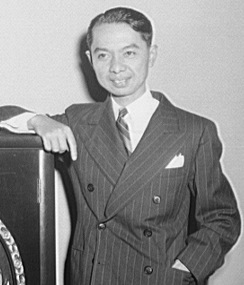
หม่อมราชวงศ์เสนีย์ ปราโมช

| name = เสนีย์ ปราโมช
| honorific-prefix = ศาสตราจารย์พิเศษ หม่อมราชวงศ์
| image = Senipramoj Cropped.jpg
| caption = หม่อมราชวงศ์เสนีย์ ใน พ.ศ. 2487
| order = นายกรัฐมนตรีไทย คนที่ 6
| term_start = 17 กันยายน พ.ศ. 2488
| term_end = 31 มกราคม พ.ศ. 2489 ()
| monarch = พระบาทสมเด็จพระปรเมนทรมหาอานันทมหิดล พระอัฐมรามาธิบดินทร
| deputy = อดุล อดุลเดชจรัส
| predecessor = ทวี บุณยเกตุ
| successor = ควง อภัยวงศ์
| term_start2 = 15 กุมภาพันธ์ พ.ศ. 2518
| term_end2 = 14 มีนาคม พ.ศ. 2518 ()
| monarch2 = พระบาทสมเด็จพระมหาภูมิพลอดุลยเดชมหาราช บรมนาถบพิตร
| deputy2 = เสวตร เปี่ยมพงศ์สานต์
| predecessor2 = สัญญา ธรรมศักดิ์
| successor2 = คึกฤทธิ์ ปราโมช|หม่อมราชวงศ์คึกฤทธิ์ ปราโมช
| term_start3 = 20 เมษายน พ.ศ. 2519
| term_end3 = 6 ตุลาคม พ.ศ. 2519 ()
| monarch3 = พระบาทสมเด็จพระมหาภูมิพลอดุลยเดชมหาราช บรมนาถบพิตร
| predecessor3 = คึกฤทธิ์ ปราโมช|หม่อมราชวงศ์คึกฤทธิ์ ปราโมช
| successor3 = สงัด ชลออยู่|พล.ร.อ.สงัด ชลออยู่ ()
Infobox officeholder |embed=yes
| order4 = รัฐมนตรีว่าการกระทรวงการต่างประเทศของไทย|รัฐมนตรีว่าการกระทรวงการต่างประเทศ
| term_start4 = 19 กันยายน พ.ศ. 2488
| term_end4 = 24 มีนาคม พ.ศ. 2489 ()
| primeminister4 = ตนเองควง อภัยวงศ์
| predecessor4 = ทวี บุณยเกตุ
| successor4 = ดิเรก ชัยนาม
| order5 = รัฐมนตรีว่าการกระทรวงยุติธรรม (ไทย)|รัฐมนตรีว่าการกระทรวงยุติธรรม
| term_start5 = 24 พฤศจิกายน พ.ศ. 2490
| term_end5 = 21 กุมภาพันธ์ พ.ศ. 2491 ()
| primeminister5 = ควง อภัยวงศ์
| predecessor5 = ถวัลย์ ธำรงนาวาสวัสดิ์
| successor5 = พระยาอรรถการีย์นิพนธ์ (สิทธิ จุณณานนท์)|พระยาอรรถการีย์นิพนธ์
| order6 = รัฐมนตรีว่าการกระทรวงศึกษาธิการของไทย|รัฐมนตรีว่าการกระทรวงศึกษาธิการ
| term_start6 = 25 กุมภาพันธ์​ พ.ศ. 2491
| term_end6 = 8 เมษายน พ.ศ. 2491 ()
| primeminister6 = ควง อภัยวงศ์
| predecessor6 = พระยาศราภัยพิพัฒ
| successor6 = มังกร พรหมโยธี
| order7 = รัฐมนตรีว่าการกระทรวงมหาดไทยของไทย|รัฐมนตรีว่าการกระทรวงมหาดไทย
| term_start7 = 20 เมษายน พ.ศ. 2519
| term_end7 = 6 ตุลาคม พ.ศ. 2519 ()
| primeminister7 = ตนเอง
| predecessor7 = หม่อมราชวงศ์คึกฤทธิ์ ปราโมช
| successor7 = สมัคร สุนทรเวช
| order8 = รัฐมนตรีว่าการกระทรวงกลาโหมของไทย|รัฐมนตรีว่าการกระทรวงกลาโหม
| term_start8 = 27 สิงหาคม พ.ศ. 2519
| term_end8 = 23 กันยายน พ.ศ. 2519 ()
| primeminister8 = ตนเอง
| predecessor8 = ทวิช เสนีย์วงศ์ ณ อยุธยา
| successor8 = สงัด ชลออยู่|พล.ร.อ.สงัด ชลออยู่
| order9 = รายชื่อผู้นำฝ่ายค้านในสภาผู้แทนราษฎรไทย|ผู้นำฝ่ายค้านในสภาผู้แทนราษฎร
| term_start9 = 22 มีนาคม พ.ศ. 2518
| term_end9 = 12 มกราคม พ.ศ. 2519 ()
| primeminister9 = หม่อมราชวงศ์คึกฤทธิ์ ปราโมช
| predecessor9 = "สถาปนาตำแหน่ง"
| successor9 = ประมาณ อดิเรกสาร
| order10 = พรรคประชาธิปัตย์|หัวหน้าพรรคประชาธิปัตย์
| term_start10 = 22 เมษายน พ.ศ. 2511
| term_end10 = 26 พฤษภาคม พ.ศ. 2522 ()
| predecessor10 = ควง อภัยวงศ์
| successor10 = ถนัด คอมันตร์
| birth_name = หม่อมราชวงศ์เสนีย์
| birth_place = จังหวัดนครสวรรค์ อาณาจักรรัตนโกสินทร์ (สมัยสมบูรณาญาสิทธิราชย์)|ประเทศสยาม
| death_place = โรงพยาบาลกรุงเทพ กรุงเทพมหานคร ประเทศไทย
| party = พรรคประชาธิปัตย์|ประชาธิปัตย์ (2489 - 2540)
| otherparty = เสรีไทย
| spouse = อุศนา ศาลิคุปต์
| father = พระวรวงศ์เธอ พระองค์เจ้าคำรบ
| mother = หม่อมแดง ปราโมช ณ อยุธยา
| relations = คึกฤทธิ์ ปราโมช|หม่อมราชวงศ์คึกฤทธิ์ ปราโมช (น้องชาย)
| signature = Signature of Seni Pramoj.svg
| blank1 = พระราชทานเพลิง
| data1 = 8 พฤศจิกายน พ.ศ. 2540เมรุหลวงหน้าพลับพลาอิศริยาภรณ์ วัดเทพศิรินทราวาส
หม่อมราชวงศ์เสนีย์ ปราโมช (26 พฤษภาคม พ.ศ. 2448 – 28 กรกฎาคม พ.ศ. 2540) เป็นนักการเมือง นักกฎหมาย นักการทูต และนักวิชาการชาวไทย นายกรัฐมนตรีไทยคนที่ 6 ผู้ร่วมก่อตั้งและอดีตหัวหน้าพรรคประชาธิปัตย์ ก่อนเข้าสู่วงการเมือง เคยเป็นผู้พิพากษา และเคยดำรงตำแหน่ง เอกอัครราชทูตไทย ประจำสหรัฐอเมริกา มาก่อน
== ประวัติและครอบครัว ==
หม่อมราชวงศ์เสนีย์ เกิดเมื่อวันที่ 26 พฤษภาคม พ.ศ. 2448 ณ ค่ายทหาร ในอำเภอเมืองนครสวรรค์|อำเภอเมือง จังหวัดนครสวรรค์ เวลาใกล้รุ่ง เป็นโอรสในพระวรวงศ์เธอ พระองค์เจ้าคำรบ กับหม่อมแดง ปราโมช ณ อยุธยา ชื่อ "เสนีย์" หมายถึง ทหาร หรือ เสนาบดี ได้รับพระราชทานนามนี้จากสมเด็จพระมหาสมณเจ้า กรมพระยาวชิรญาณวโรรส สันนิษฐานว่า เนื่องจากเสด็จพ่อ (พระองค์เจ้าคำรบ) เป็นทหาร
ชีวิตครอบครัวสมรสกับ ท่านผู้หญิงอุศนา ปราโมช ณ อยุธยา มีบุตรชาย-หญิง 3 คน บุตรชาย ได้แก่ หม่อมหลวงเสรี ปราโมช, หม่อมหลวงอัศนี ปราโมช และ บุตรี ได้แก่ หม่อมหลวงนียนา ปราโมช
== การศึกษา ==
เริ่มศึกษาที่ โรงเรียนเทพศิรินทร์|โรงเรียนสวนกุหลาบวิทยาลัย, เข้าเรียนชั้น ม.3ก. เลขประจำตัว ส.ก.๓๒๓๕ เมื่อ พ.ศ. 2460 จากนั้นได้เดินทาง ไปศึกษาต่อที่ โรงเรียนเทรนต์ (Trent College) ในเมืองนอตทิงแฮม ประเทศอังกฤษ และศึกษาต่อ ปริญญาตรี สาขานิติศาสตร์ ที่ วิทยาลัยวอร์สเตอร์ (Worcester College) แห่งมหาวิทยาลัยออกซฟอร์ด (University of Oxford) เมืองออกซฟอร์ด ประเทศอังกฤษ แล้วสำเร็จการศึกษาด้วยคะแนนระดับ เกียรตินิยมอันดับสอง
หลังจากนั้น ก็เข้าศึกษาต่อที่สำนักเนติบัณฑิตอังกฤษ ณ สำนักเกรย์อินน์ ในกรุงลอนดอน ได้คะแนนเป็นที่หนึ่ง ได้รับรางวัลเป็นเงิน 300 กีนีย์ จากสำนักกฎหมายอังกฤษ (เกียรติประวัตินี้ ได้เล่าลือมาถึงเมืองไทย จนมีการเข้าใจว่า ได้รับเงินรางวัลพระราชทาน จากพระเจ้าแผ่นดินอังกฤษ ซึ่งไม่เป็นความจริง แต่คนส่วนใหญ่ก็ยังเข้าใจอย่างนั้น) และทางโรงเรียนเทรนด์ ได้ประกาศให้นักเรียน หยุดเรียนหนึ่งวัน เพื่อเป็นการระลึกถึง และได้เรียกวันนั้นว่า "วันเสนีย์" (Seni Day)
เมื่อเดินทางกลับมายังประเทศไทย หม่อมราชวงศ์เสนีย์ ปราโมช ได้ศึกษาวิชากฎหมายไทยเพิ่มเติม จนกระทั่งได้รับเนติบัณฑิตไทย และเข้าฝึกงานที่ศาลฎีกาเป็นเวลา 6 เดือน จึงได้เป็นผู้พิพากษาและได้รับพระราชทานยศเป็น รองอำมาตย์เอก เมื่อวันที่ 8 พฤศจิกายน 2473 เนื่องในวันเฉลิมพระชนมพรรษาพระบาทสมเด็จพระปกเกล้าเจ้าอยู่หัว พระราชทานยศ (หน้า 2968)
ได้รับปริญญาดุษฎีบัณฑิตกิตติมศักดิ์ สาขานิติศาสตร์และรัฐศาสตร์ จากมหาวิทยาลัยธรรมศาสตร์ และจุฬาลงกรณ์มหาวิทยาลัย พ.ศ. 2503 และปริญญาดุษฎีบัณฑิตกิตติมศักดิ์ สาขามนุษยศาสตร์ จากมหาวิทยาลัยแห่งชาติไทเป พ.ศ. 2525
== ชีวิตการงาน ==
* เป็นผู้พิพากษาศาลแพ่ง
* ผู้ช่วยกรรมการศาลฎีกาและ
* ผู้พิพากษาศาลอุทธรณ์ ตามลำดับ
* ช่วงหลังของการรับราชการ ได้ย้ายไปกระทรวงการต่างประเทศ และไดัรับแต่งตั้งเป็นเอกอัครราชทูตไทยประจำสหรัฐอเมริกา ในปี พ.ศ. 2484 เกิดสงครามโลกครั้งที่ 2 ญี่ปุ่นยกพลขึ้นบกเข้าสู่ประเทศไทย หม่อมราชวงศ์เสนีย์ ปราโมช ได้ประกาศนโยบายเป็นอิสระ ไม่ขึ้นกับรัฐบาลในประเทศไทย จึงถูกตัดสัญชาติไทยจากรัฐบาล และได้รวบรวมคนไทยในต่างประเทศ จัดตั้งขบวนการเสรีไทยขึ้นเพื่อต่อต้านญี่ปุ่นอย่างลับ ๆ โดยปฏิบัติการติดต่อกับฝ่ายสัมพันธมิตร
* เป็นอาจารย์สอนวิชากฎหมายในมหาวิทยาลัยหลายแห่ง เช่น จุฬาลงกรณ์มหาวิทยาลัย มหาวิทยาลัยธรรมศาสตร์ เป็นต้น และเป็นอาจารย์ประจำคณะรัฐศาสตร์ จุฬาลงกรณ์มหาวิทยาลัย รวมทั้งเคยสอนวิชากฎหมายในคณะพาณิชยศาสตร์และการบัญชี จุฬาลงกรณ์มหาวิทยาลัย ด้วย
* รับราชการถวายและเล่นดนตรีร่วมกับพระบาทสมเด็จพระมหาภูมิพลอดุลยเดชมหาราช บรมนาถบพิตร|พระบาทสมเด็จพระบรมชนกาธิเบศร มหาภูมิพลอดุลยเดชมหาราช บรมนาถบพิตร ประจำทุกวันศุกร์ ในวงลายคราม
* เป็นหัวหน้าทีมทนายความในคดีปราสาทเขาพระวิหาร พ.ศ. 2505 กับประเทศกัมพูชา|กัมพูชา ในศาลโลก
== การดำรงตำแหน่งนายกรัฐมนตรี ==
เมื่อสงครามโลกครั้งที่ 2 สิ้นสุด หม่อมราชวงศ์เสนีย์ ปราโมช อัครราชทูตไทย ณ กรุงวอชิงตัน ในฐานะ หัวหน้าเสรีไทย สายสหรัฐอเมริกา ได้รับเชิญให้ดำรงตำแหน่งนายกรัฐมนตรี ต่อจาก ทวี บุณยเกตุ เพื่อเจรจากับประเทศอังกฤษ เกี่ยวกับสถานะของประเทศไทย ที่เป็นฝ่ายเดียวกับสัมพันธมิตร ภายหลังการประกาศสันติภาพ โดยรัฐบาลควง อภัยวงศ์ เมื่อวันที่ 16 สิงหาคม พ.ศ. 2488 ให้การประกาศสงคราม กับฝ่ายสัมพันธมิตร ของรัฐบาล จอมพล แปลก พิบูลสงคราม เป็นโมฆะ โดยเดินทางกลับมารับตำแหน่ง นายกรัฐมนตรี เมื่อวันที่ 17 กันยายน พ.ศ. 2488
ในการดำรงตำแหน่งนายกรัฐมนตรี ท่านได้ใช้ความรู้ความสามารถทางภาษา ตลอดจนความเข้าใจในขนบธรรมเนียมประเพณี และระบบกฎหมายตะวันตก เจรจากับ ฝ่ายสัมพันธมิตรในสงครามโลกครั้งที่สอง|ฝ่ายสัมพันธมิตร ที่ในครั้งแรกประเทศอังกฤษ ได้ยื่นข้อเรียกร้องให้ประเทศไทย เป็นเมืองในอาณัติ แต่ หม่อมราชวงศ์เสนีย์ ปราโมช สามารถเจรจาให้ไทย หลุดพ้นจากการเป็น เมืองในอาณัติอังกฤษได้สำเร็จ โดยอังกฤษและไทยได้ลงนามใน ""ความตกลงสมบูรณ์แบบเพื่อยุติภาวะสงคราม ระหว่างไทยกับบริเตนใหญ่และอินเดีย"" ที่สิงคโปร์ เมื่อวันที่ 1 มกราคม พ.ศ. 2489 มีใจความสำคัญคือ ไทยต้องคืนดินแดนในมลายู และรัฐฉาน ที่ได้มาระหว่างสงครามให้แก่อังกฤษ และต้องชดใช้ค่าเสียหายแก่ทรัพย์สินของอังกฤษ ที่ถูกไทยยึดครองระหว่างสงคราม เป็นข้าวสาร 1.5 ล้านตัน
จากนั้นไทยได้ทำการตกลงกับฝรั่งเศส มีจุดประสงค์เพื่อขอเข้าเป็นสมาชิกสหประชาชาติ โดยได้ตกลงคืนดินแดนที่ได้มาจากกรณีพิพาทอินโดจีน เมื่อปี พ.ศ. 2483 ให้กับฝรั่งเศส แต่ฝรั่งเศสยังเรียกร้องให้ไทยมอบ พระพุทธมหามณีรัตนปฏิมากร|พระแก้วมรกตและพระบาง ให้แก่ฝรั่งเศส โดยอ้างว่าเคยอยู่ในลาวมาก่อนถึง 200 กว่าปี ก่อนจะมาอยู่ที่กรุงเทพฯ และเมื่อลาวเป็นดินแดนในอาณัติของฝรั่งเศสแล้ว ไทยก็ควรคืนพระแก้วมรกตให้แก่ลาวด้วย แต่ฝ่ายไทยได้อ้างว่า พระแก้วมรกต ค้นพบครั้งแรกในประเทศไทย การที่ต้องอยู่ในลาวถึง 200 กว่าปีนั้น เป็นเพราะพระไชยเชษฐาได้นำพระแก้วมรกตจากเมืองเชียงใหม่ ไปไว้ที่เมืองหลวงพระบาง และเมืองเวียงจันทน์ ดังนั้นการที่สมเด็จเจ้าพระยามหากษัตริย์ศึก ได้อัญเชิญพระแก้วมรกต มาไว้ยังกรุงธนบุรีและกรุงเทพฯ ตามลำดับนั้น จึงเป็นการนำกลับคืนสู่สถานที่เดิม ทำให้ข้อเรียกร้องของฝรั่งเศสข้อนี้ต้องตกไป ส่วนพระบางนั้นไทยได้ส่งคืนลาวไปตามข้อเรียกร้อง
นอกจากนี้ไทยยังได้เปิดสัมพันธ์ทางการทูตกับ สหภาพโซเวียด และทำสนธิสัญญาทางไมตรีกับประเทศจีน เพื่อไม่ให้คัดค้านการเข้าเป็นสมาชิก องค์การสหประชาชาติของไทย และในที่สุดไทยได้เข้าเป็นสมาชิกองค์การสหประชาติ เมื่อวันที่ 16 ธันวาคม พ.ศ. 2489 เป็นสมาชิกลำดับที่ 55
รัฐบาลหม่อมราชวงศ์เสนีย์ ได้ประกาศ พระราชบัญญัติอาชญากรสงคราม เพื่อลงโทษผู้นำ หรือหัวหน้ารัฐบาล ที่ร่วมก่อให้เกิดสงคราม ที่ทำให้ประเทศเป็นฝ่ายปราชัย ซึ่งหากรัฐบาลไม่ตราพระราชบัญญัตินี้ ฝ่ายสัมพันธมิตรก็จะนำผู้ต้องหา ไปดำเนินคดีในต่างประเทศในฐานะ อาชญากรสงคราม
หม่อมราชวงศ์เสนีย์ ปราโมช ได้ตำแหน่งนายกรัฐมนตรี 4 ครั้ง โดยในครั้งสุดท้ายได้เกิด เหตุการณ์ 6 ตุลา|เหตุการณ์ 6 ตุลา 2519 ที่ตำรวจและกองกำลังติดอาวุธ เข้าปิดล้อม มหาวิทยาลัยธรรมศาสตร์ ซึ่งมีนักศึกษา และประชาชนหลายพันคนชุมนุมประท้วง การกลับประเทศไทยของ จอมพล ถนอม กิตติขจร ที่ถูกประชาชนขับไล่ ออกจากประเทศไปเมื่อ 3 ปีก่อน ในวันเดียวกัน พลเรือเอก สงัด ชลออยู่ ได้จัดตั้ง คณะปฏิรูปการปกครองแผ่นดิน เข้ายึดอำนาจจาก รัฐบาล หม่อมราชวงศ์เสนีย์
ในช่วงที่หม่อมราชวงศ์เสนีย์ ปราโมชได้เป็นนายกรัฐมนตรีครั้งที่ 2 ในปี 2518 เมื่อจัดตั้งรัฐบาล หม่อมราชวงค์ เสนีย์ ปราโมช ได้มีเงื่อนไขไม่จับมือกับอดีตสมาชิกพรรคสหประชาไทย ซึ่งเป็นพรรคของ ถนอม กิตติขจรทำให้ไม่สามารถจับมือกับ พรรคธรรมสังคม พรรคสังคมชาตินิยม พรรคชาติไทย เมื่อแถลงนโยบายได้รับความไว้วางใจเพียง 111 เสียง ซึ่งน้อยกว่ากึ่งนี่งในสภา จึงทำให้รัฐบาลหม่อมราชวงค์ คึกฤทธิ์ ปราโมช ต้องพ้นตำแหน่งก่อนจะปฎิบัติหน้าที่ เสนีย์ ปราโมช : ผู้ที่สภาฯไม่ไว้วางใจก่อนเข้าทำงาน ทำให้ หม่อมราชวงศ์คึกฤทธิ์ ปราโมช รัฐบาลเสียงข้างน้อง 18 เสียงสามารถรวมเสียงจัดตั้งรัฐบาลได้
หลังจากพ้นตำแหน่งแล้ว หม่อมราชวงศ์เสนีย์ ปราโมช ได้ลาออกจากตำแหน่ง หัวหน้าพรรคประชาธิปัตย์ และวางมือทางการเมือง ใช้ชีวิตสงบเงียบตลอดมา และได้ถึงแก่อสัญกรรมด้วยโรคถุงลมโป่งพอง ณ โรงพยาบาลกรุงเทพ เมื่อวันที่ 28 กรกฎาคม พ.ศ. 2540 สิริอายุได้ พระบาทสมเด็จพระมหาภูมิพลอดุลยเดชมหาราช บรมนาถบพิตร เสด็จพระราชดำเนินในการพระราชทานเพลิงศพ เมื่อว้นที่ 8 พฤศจิกายน พ.ศ. 2540 ณ เมรุหลวงหน้าพลับพลาอิศริยาภรณ์ วัดเทพศิรินทราวาส
ระยะเวลาดำรงตำแหน่งนายกรัฐมนตรี
# สมัยที่ 1 : คณะรัฐมนตรีไทย คณะที่ 13|คณะรัฐมนตรีคณะที่ 13 ของไทย : 17 กันยายน 2488 – 31 มกราคม 2489
# สมัยที่ 2 : คณะรัฐมนตรีไทย คณะที่ 35|คณะรัฐมนตรีคณะที่ 35 ของไทย : 15 กุมภาพันธ์ 2518 – 13 มีนาคม 2518
# สมัยที่ 3 : คณะรัฐมนตรีไทย คณะที่ 37|คณะรัฐมนตรีคณะที่ 37 ของไทย : 20 เมษายน 2519 – 25 กันยายน 2519
# สมัยที่ 4 : คณะรัฐมนตรีไทย คณะที่ 38|คณะรัฐมนตรีคณะที่ 38 ของไทย : 25 กันยายน 2519 – 6 ตุลาคม 2519
== ก่อตั้งพรรคประชาธิปัตย์และหน้าที่ในการเมือง ==
หม่อมราชวงศ์เสนีย์ ปราโมช ดำเนินการจัดตั้งพรรคประชาธิปัตย์ ร่วมกับควง อภัยวงศ์ ขึ้นในวันศุกร์ที่ 5 เมษายน พ.ศ. 2489 โดยชื่อ "ประชาธิปัตย์" นั้น ท่านเป็นผู้บัญญัติขึ้น โดยมีความหมายว่า "ผู้บำเพ็ญประชาธิปไตย" โดยมีจุดมุ่งหมายคือ ต่อต้านการกระทำอันเป็นเผด็จการไม่ว่าวิธีการใด ๆ โดยมีควง อภัยวงศ์ เป็นหัวหน้าพรรคคนแรก หม่อมราชวงศ์เสนีย์ ปราโมช เป็นรองหัวหน้าพรรค หม่อมราชวงศ์คึกฤทธิ์ ปราโมช ที่ยุบพรรคก้าวหน้า (พ.ศ. 2488)|พรรคก้าวหน้ามารวมกับพรรคประชาธิปัตย์ เป็นเลขาธิการพรรค และชวลิต อภัยวงศ์ เป็นรองเลขาธิการพรรค
หม่อมราชวงศ์เสนีย์ ปราโมช เข้ารับตำแหน่งหัวหน้าพรรคประชาธิปัตย์สืบต่อจากควง อภัยวงศ์ ที่ถึงแก่อสัญกรรมไปในปี พ.ศ. 2511 หลังจากได้ยุติบทบาททางการเมืองของตนเองไปตั้งแต่ปี พ.ศ. 2494 หลังจากที่รัฐประหารในประเทศไทย พ.ศ. 2494|จอมพล แปลก พิบูลสงคราม ได้ยึดอำนาจตนเองเมื่อวันที่ 29 พฤศจิกายน พ.ศ. 2494 โดยไม่ลงเลือกตั้งในการเลือกตั้งสมาชิกสภาผู้แทนราษฎรไทยเป็นการทั่วไป พ.ศ. 2495|การเลือกตั้งเมื่อวันที่ 26 กุมภาพันธ์ พ.ศ. 2495 และการเลือกตั้งในประเทศไทยครั้งที่ 9|การเลือกตั้งเมื่อวันที่ 26 กุมภาพันธ์ พ.ศ. 2500 ระหว่างการเป็นหัวหน้าพรรคนั้น หม่อมราชวงศ์สนีย์ ปราโมช ได้ชื่อว่าเป็นนักการเมืองที่เป็นสุภาพบุรุษ เล่นการเมืองด้วยความบริสุทธิ์ โปร่งใส มาตลอด แต่ หม่อมราชวงศ์เสนีย์ มักประสบปัญหาความวุ่นวายในพรรค เนื่องจากสมาชิกพรรคมักสร้างปัญหาโดยการต่อรองขอตำแหน่งทางการเมือง และบางส่วนก็จะออกจากพรรคไปตั้งพรรคใหม่ จนเกิดความวุ่นวาย ไม่สามารถควบคุมพรรคได้ จึงได้ฉายาจากสื่อมวลชนว่า ""ฤๅษีเลี้ยงลิง"" หรือ ""พระเจ้าตา"" เพราะถูกมองว่าอ่อนแอ ไม่สามารถควบคุมบริหารพรรคและรัฐบาลได้ จนเกิดเหตุการณ์ 6 ตุลา
== ชีวิตหลังจากการปลดหน้าที่ ==
หลังจากเหตุการณ์ 6 ตุลา|เหตุการณ์ 6 ตุลาคม พ.ศ. 2519 แล้ว คณะปฏิรูปการปกครองที่นำโดย พลเรือเอก สงัด ชลออยู่ ต้องการจะให้ท่านดำรงตำแหน่งนายกรัฐมนตรีต่อไป แต่ท่านได้ปฏิเสธ หม่อมราชวงศ์เสนีย์ ปราโมช จึงได้วางมือจากการรับตำแหน่งทางการเมืองอย่างถาวร แต่ยังรักษาการหัวหน้าพรรคประชาธิปัตย์ต่อไปอีกระยะ จนกระทั่งเมื่อปี พ.ศ. 2522 จึงได้หัวหน้าคนใหม่ (พันเอกพิเศษ ถนัด คอมันตร์) ชีวิตหลังจากนี้ หม่อมราชวงศ์เสนีย์ ปราโมช ใช้ชีวิตอยู่ที่บ้านเอกมัย ใช้เวลาไปกับการอ่านหนังสือ และรวบรวมงานประพันธ์ต่าง ๆ ที่เคยแต่งไว้ก่อนหน้านี้และแต่งเพิ่มเติม เช่น ประชุมสารนิพนธ์, แปลกวีนิพนธ์, ชีวลิขิต เป็นต้น รวมทั้งการวาดรูป ทั้งรูปสีน้ำ สีน้ำมัน รูปสเก็ตซ์ เล่นดนตรี แต่งเพลงและปลูกไม้ดอก โดยเฉพาะกุหลาบ ซึ่งล้วนเป็นงานอดิเรกที่ทำเป็นประจำ และยังคงให้สัมภาษณ์แสดงความคิดเห็นต่อเหตุการณ์บ้านเมืองเป็นระยะ ๆ รวมทั้งยังให้คำปรึกษากับพรรคประชาธิปัตย์ ในฐานะที่เป็นปูชนียบุคคลสำคัญในพรรคด้วย ซึ่งในปี พ.ศ. 2548 อันเป็นวาระครบรอบ 100 ปี ของท่าน ทางพรรคได้ก่อตั้ง มูลนิธิ หม่อมราชวงศ์เสนีย์ ปราโมช ขึ้นตามเจตนารมณ์ของท่านและทายาท และให้ชื่ออาคารที่ทำการของพรรคหลังที่สองว่า อาคาร หม่อมราชวงศ์เสนีย์ ปราโมช
file:Madame Tussauds Bangkok (17).jpg|150px|thumb|หุ่นขี้ผึ้ง ม.ร.ว.เสนีย์ ปราโมช จัดแสดง ณ พิพิธภัณฑ์หุ่นขี้ผึ้งมาดามทุซโซต์ กรุงเทพฯ
== รางวัลและเกียรติยศ ==
ศาสตราจารย์พิเศษ หม่อมราชวงศ์เสนีย์ ปราโมช ได้รับพระราชทานยศกองอาสารักษาดินแดนเป็น นายกองใหญ่ พระราชทานยศกองอาสารักษาดินแดน
== เครื่องราชอิสริยาภรณ์ ==
ศาสตราจารย์พิเศษ หม่อมราชวงศ์เสนีย์ ปราโมช ได้รับพระราชทานเครื่องราชอิสริยาภรณ์ ดังนี้
ราชกิจจานุเบกษา, แจ้งสำนักนายกรัฐมนตรี เรื่อง พระราชทานเครื่องราชอิสริยาภรณ์, เล่ม ๙๓ ตอนที่ ๘๐ ง หน้า ๑๓๕๑, ๑ มิถุนายน ๒๕๑๙
ราชกิจจานุเบกษา, แจ้งสำนักนายกรัฐมนตรี เรื่อง พระราชทานแครื่องราชอิสริยาภรณ์, เล่ม ๗๗ ตอนที่ ๑๐๒ ง ฉบับพิเศษ หน้า ๒๒, ๑๔ ธันวาคม ๒๕๐๓
ราชกิจจานุเบกษา, แจ้งสำนักนายกรัฐมนตรี เรื่อง พระราชทานเครื่องราชอิสริยาภรณ์, เล่ม ๙๒ ตอนที่ ๒๖๓ ง ฉบับพิเศษ หน้า ๔๗, ๒๖ ธันวาคม ๒๕๑๘
 สาขานิติศาสตร์ราชกิจจานุเบกษา, แจ้งสำนักนายกรัฐมนตรี เรื่อง พระราชทานเหรียญดุษฎีมาลา เข็มศิลปวิทยา , เล่ม ๑๐๑ ตอนที่ ๑๓๔ ง ฉบับพิเศษ หน้า ๑๔, ๒๙ กันยายน ๒๕๒๗
ราชกิจจานุเบกษา, แจ้งความสำนักนายกรัฐมนตรี เรื่อง พระราชทานเหรียญราชการชายแดน, เล่ม ๘๐ ตอนที่ ๕๓ ง หน้า ๑๔๔๙, ๒๘ พฤษภาคม ๒๕๐๖
รายพระนามและรายนามผู้ที่สมควรได้รับพระราชทานเหรียญลูกเสือสดุดี ประจำปี ๒๕๒๐ จากเว็บไซต์ thaiscouts
ราชกิจจานุเบกษา, แจ้งความสำนักนายกรัฐมนตรี เรื่องพระราชทานเหรียญรัตนาภรณ์, เล่ม ๑๗ ตอนที่ ๒๓ ง หน้า ๔๒๖, ๒๖ มีนาคม ๒๔๘๙
ราชกิจจานุเบกษา, แจ้งความสำนักนายกรัฐมนตรี เรื่องพระราชทานเหรียญรัตนาภรณ์, เล่ม ๗๑ ตอนที่ ๕๑ ง หน้า ๑๘๔๗, ๑๗ สิงหาคม ๒๔๙๗
ราชกิจจานุเบกษา, แจ้งสำนักนายกรัฐมนตรี เรื่อง พระราชทานเหรียญราชรุจิ, เล่ม ๗๗ ตอนที่ ๒๒ ง หน้า ๙๓๗, ๒๒ มีนาคม ๒๕๐๓
== ลำดับสาแหรก ==
ahnentafel top|width=100%|ลำดับสาแหรกของหม่อมราชวงศ์เสนีย์ ปราโมชชมรมสายสกุลบุนนาค. " เจ้าพระยาศรีพิพัฒน์รัตนราชโกษา (แพ บุนนาค) ."
== ดูเพิ่ม ==
* สงครามโลกครั้งที่สองในประเทศไทย
* พรรคประชาธิปัตย์
* เหตุการณ์ 6 ตุลา
== อ้างอิง ==
* หนังสือชีวลิขิต โดย หม่อมราชวงศ์เสนีย์ ปราโมช
== แหล่งข้อมูลอื่น ==
* งานแปลกวีนิพนธ์ของ ม.ร.ว.เสนีย์ ปราโมช
* เพลงพระราชนิพนธ์ ศุกร์สัญลักษณ์
* ขบวนการเสรีไทยในอเมริกา
Navboxes|
หมวดหมู่:หม่อมราชวงศ์เสนีย์ ปราโมช
หมวดหมู่:ชาวไทยเชื้อสายจีน
หมวดหมู่:ชาวไทยเชื้อสายเปอร์เซีย
หมวดหมู่:ชาวไทยเชื้อสายมอญ
หมวดหมู่:ชาวไทยเชื้อสายลาว
หมวดหมู่:ชาวไทยเชื้อสายอินเดีย
หมวดหมู่:นักการเมืองไทย
หมวดหมู่:นายกรัฐมนตรีไทย
หมวดหมู่:ผู้นำที่พ้นตำแหน่งจากรัฐประหาร
หมวดหมู่:ข้าราชการฝ่ายตุลาการชาวไทย
หมวดหมู่:ผู้พิพากษาไทย
หมวดหมู่:ทนายความชาวไทย
หมวดหมู่:นักกฎหมายชาวไทย
หมวดหมู่:สามัญสมาชิกเนติบัณฑิตยสภา
หมวดหมู่:หม่อมราชวงศ์
หมวดหมู่:ราชสกุลปราโมช
หมวดหมู่:นักการเมืองพรรคประชาธิปัตย์
หมวดหมู่:ศาสตราจารย์พิเศษ
หมวดหมู่:บุคคลจากโรงเรียนราชินี
หมวดหมู่:บุคคลจากโรงเรียนเทพศิรินทร์
หมวดหมู่:บุคคลจากโรงเรียนสวนกุหลาบวิทยาลัย
หมวดหมู่:บุคคลจากคณะรัฐศาสตร์ จุฬาลงกรณ์มหาวิทยาลัย
หมวดหมู่:บุคคลจากคณะนิติศาสตร์ มหาวิทยาลัยธรรมศาสตร์
หมวดหมู่:อาจารย์คณะรัฐศาสตร์
หมวดหมู่:อาจารย์คณะนิติศาสตร์
หมวดหมู่:อาจารย์คณะพาณิชยศาสตร์และการบัญชี
หมวดหมู่:รัฐมนตรีว่าการกระทรวงกลาโหมไทย
หมวดหมู่:รัฐมนตรีว่าการกระทรวงการต่างประเทศไทย
หมวดหมู่:รัฐมนตรีว่าการกระทรวงศึกษาธิการไทย
หมวดหมู่:รัฐมนตรีว่าการกระทรวงมหาดไทยไทย
หมวดหมู่:รัฐมนตรีว่าการกระทรวงยุติธรรมไทย
หมวดหมู่:นายกสภาจุฬาลงกรณ์มหาวิทยาลัย
หมวดหมู่:สมาชิกขบวนการเสรีไทย
หมวดหมู่:นักการทูตชาวไทย
หมวดหมู่:นักดนตรีชาวไทย
หมวดหมู่:บุคคลที่เกี่ยวข้องกับเพลงพระราชนิพนธ์
หมวดหมู่:ผู้นำฝ่ายค้านในสภาผู้แทนราษฎรไทย
หมวดหมู่:ผู้ได้รับเครื่องราชอิสริยาภรณ์ ป.จ. (ฝ่ายหน้า)
หมวดหมู่:ผู้ได้รับเครื่องราชอิสริยาภรณ์ ม.ป.ช.
หมวดหมู่:ผู้ได้รับเครื่องราชอิสริยาภรณ์ ม.ว.ม.
หมวดหมู่:ผู้ได้รับเหรียญรัตนาภรณ์ อ.ป.ร.1
หมวดหมู่:ผู้ได้รับเหรียญรัตนาภรณ์ ภ.ป.ร.2
หมวดหมู่:ผู้ได้รับเหรียญ ร.ด.ม.(ศ)
หมวดหมู่:บุคคลจากโรงเรียนอัสสัมชัญ
หมวดหมู่:ผู้ได้รับปริญญากิตติมศักดิ์จากจุฬาลงกรณ์มหาวิทยาลัย
หมวดหมู่:ผู้ได้รับปริญญากิตติมศักดิ์จากมหาวิทยาลัยธรรมศาสตร์
หมวดหมู่:สมาชิกสภาร่างรัฐธรรมนูญไทย
หมวดหมู่:บุคคลในสงครามโลกครั้งที่สอง
หมวดหมู่:บุคคลจากมหาวิทยาลัยออกซฟอร์ด
หมวดหมู่:บุคคลจากอำเภอเมืองนครสวรรค์
หมวดหมู่:บุคคลที่เกี่ยวข้องกับเหตุการณ์ 6 ตุลา
หมวดหมู่:สมาชิกสภาผู้แทนราษฎรกรุงเทพมหานคร
หมวดหมู่:สมาชิกสภาผู้แทนราษฎรจังหวัดพระนคร
หมวดหมู่:ผู้ได้รับปริญญากิตติมศักดิ์จากมหาวิทยาลัยรามคำแหง
หมวดหมู่:เอกอัครราชทูตไทยประจำสหรัฐอเมริกา
หมวดหมู่:ผู้บังคับบัญชาและเจ้าหน้าที่กองอาสารักษาดินแดน
หมวดหมู่:บุคคลในประวัติศาสตร์ไทย พ.ศ. 2475–2516
หมวดหมู่:บุคคลในประวัติศาสตร์ไทย พ.ศ. 2516–2544
หมวดหมู่:หัวหน้าพรรคประชาธิปัตย์
หมวดหมู่:ชาวไทยในสงครามโลกครั้งที่สอง